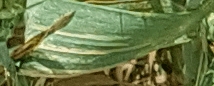
Label: Wheat___Yellow_Rust